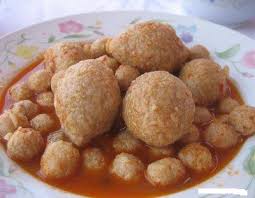
Yemek: icli_kofte